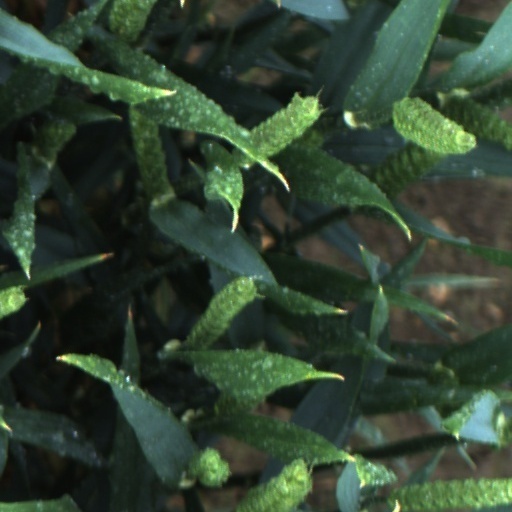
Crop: wheat